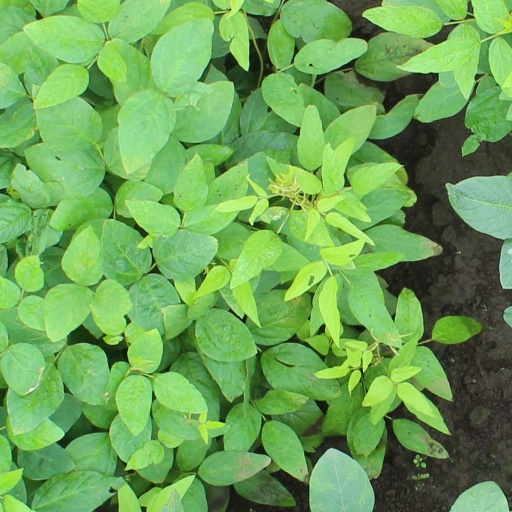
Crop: soybean